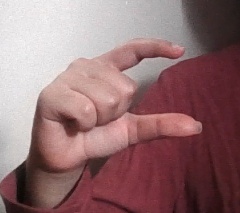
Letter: dal